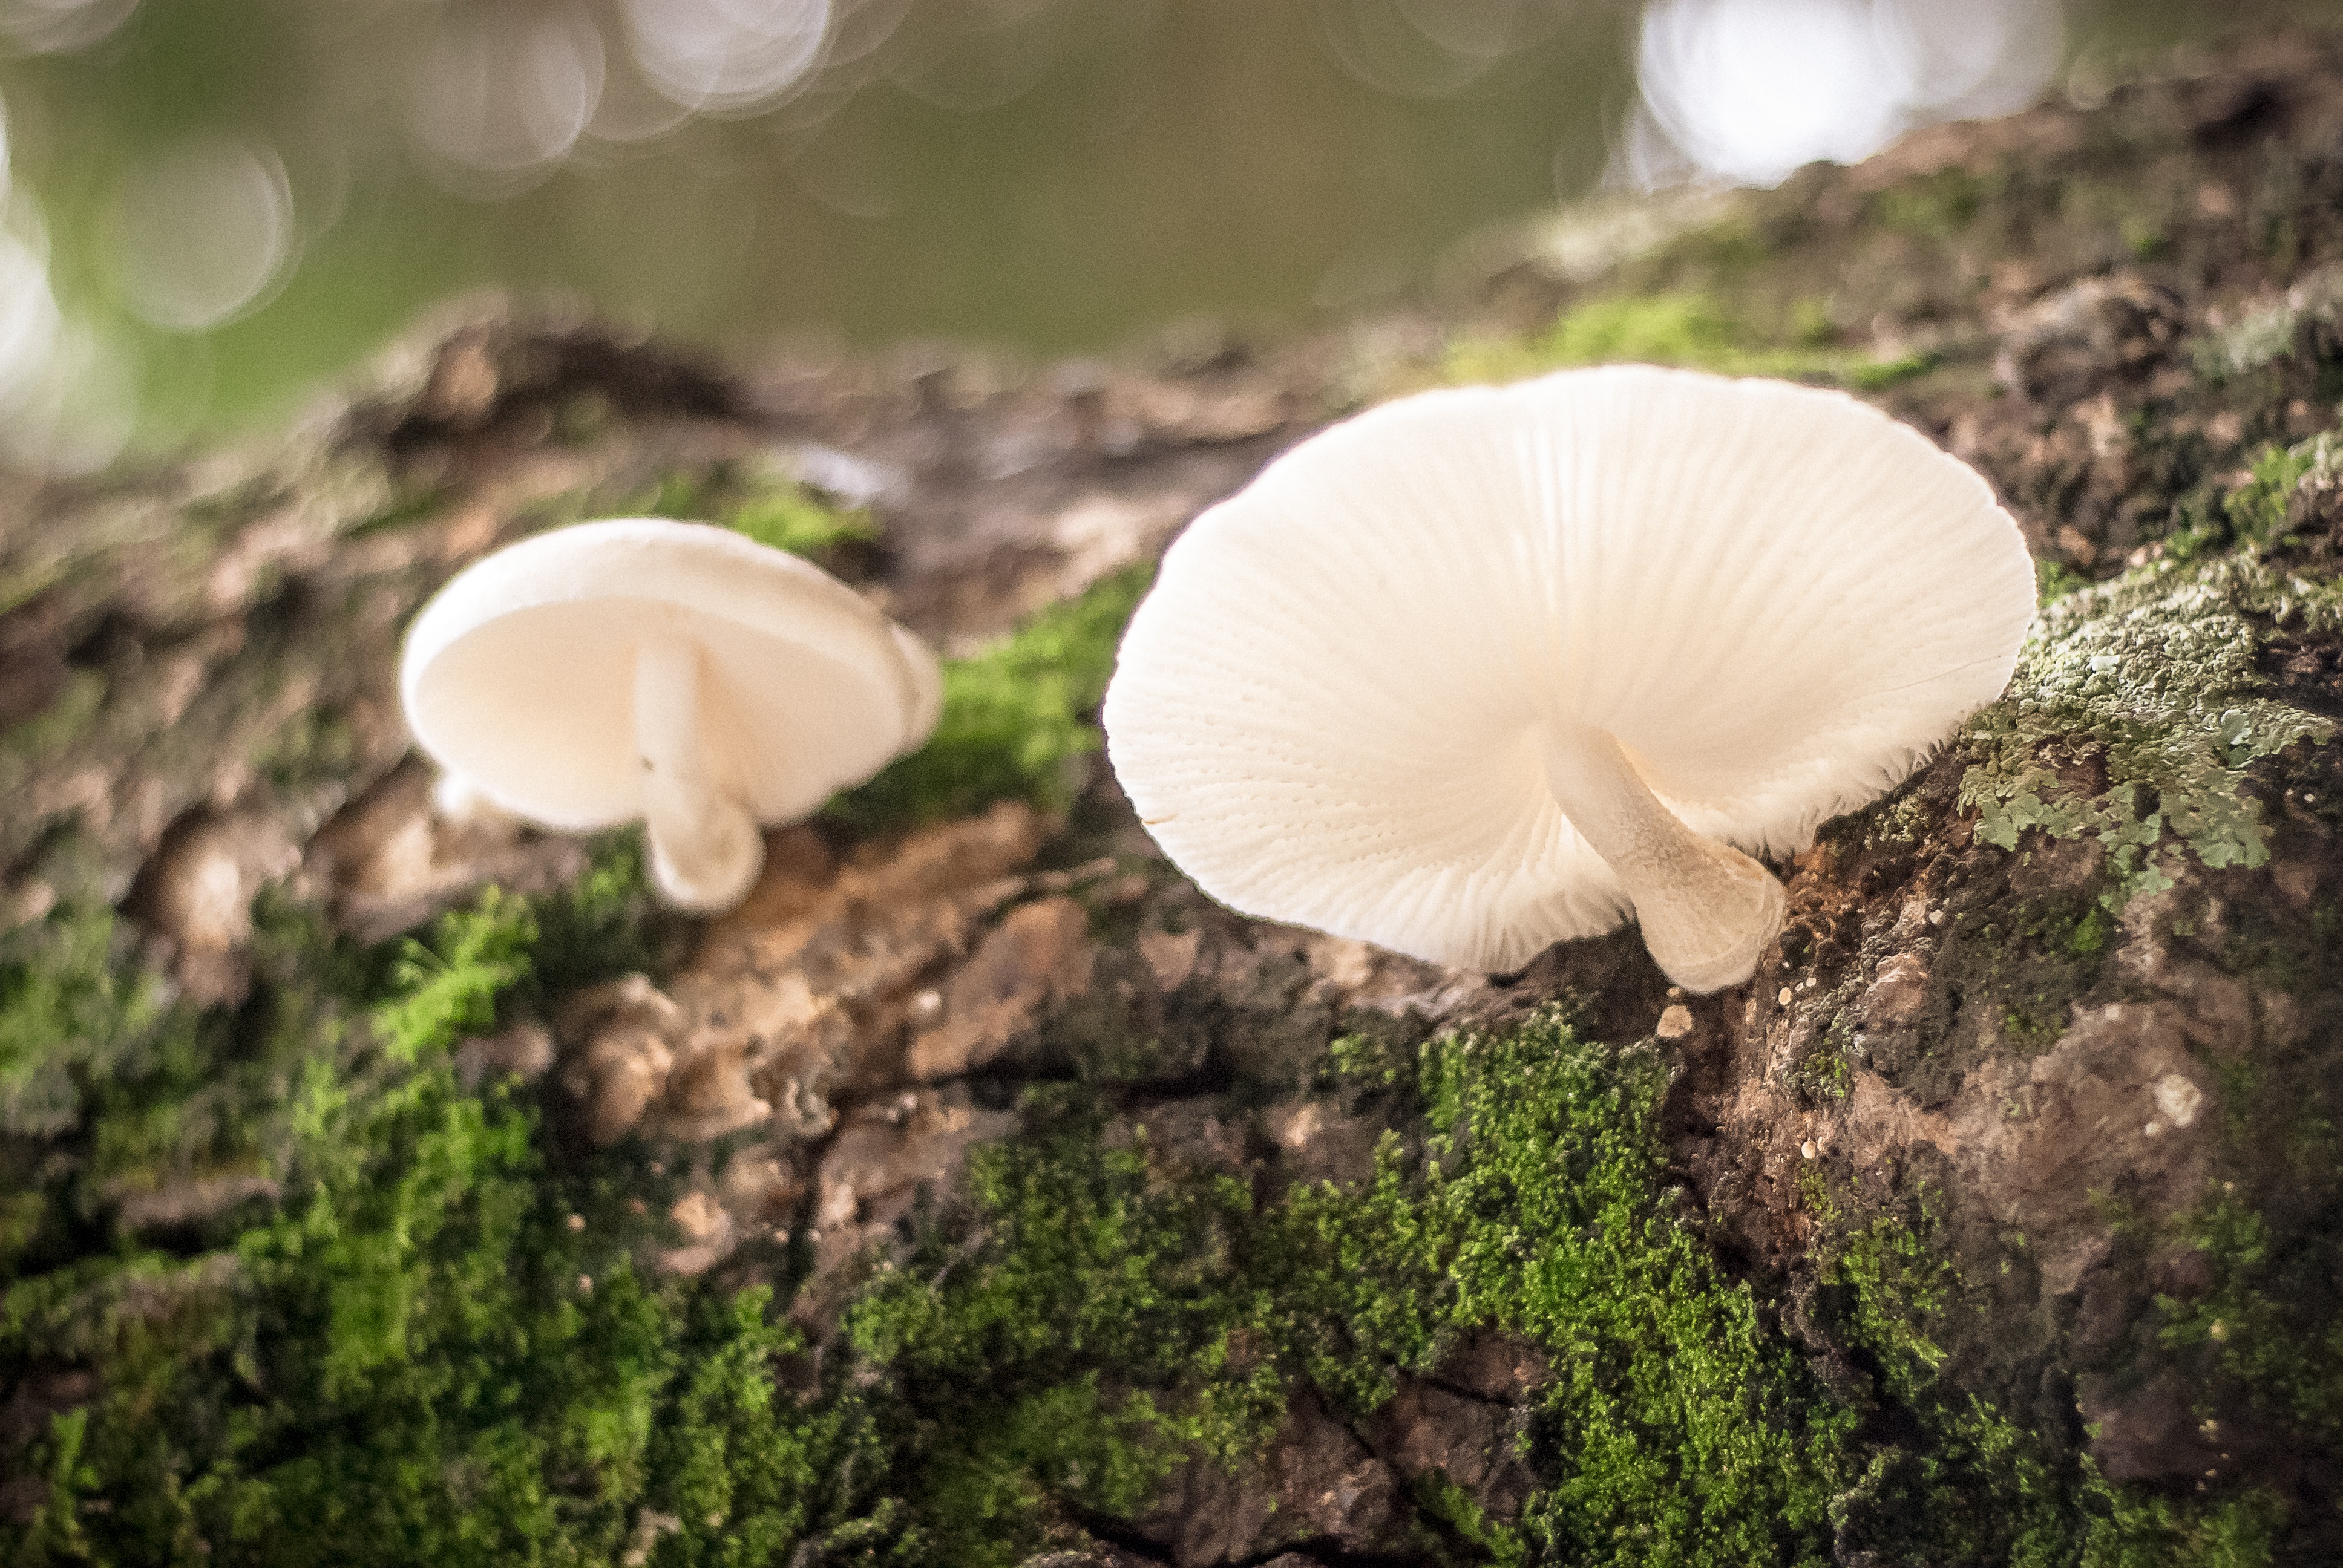
nature, forest, bark, green, botany, mushroom, flora, fauna, fungus, fungi, woodland, agaricus, macro photography, oyster mushroom, edible mushroom, medicinal mushroom, agaricomycetes, agaricaceae, champignon mushroom, penny bun, pleurotus eryngii